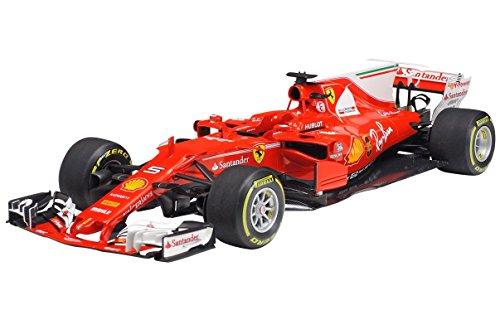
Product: Tamiya 20068 1/20 Ferrari SF70H Plastic Model Kit
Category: Toys & Games | Hobbies | Models & Model Kits | Model Kits
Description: This kit recreates the SF70H as it appeared in the season-opening Australian GP.
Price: $53.44
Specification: ProductDimensions:11.5x7.5x2.8inches|ItemWeight:13.8ounces|ShippingWeight:13.8ounces(Viewshippingratesandpolicies)|ASIN:B079HRMS6C|Itemmodelnumber:TAM20068|Manufacturerrecommendedage:16-16years